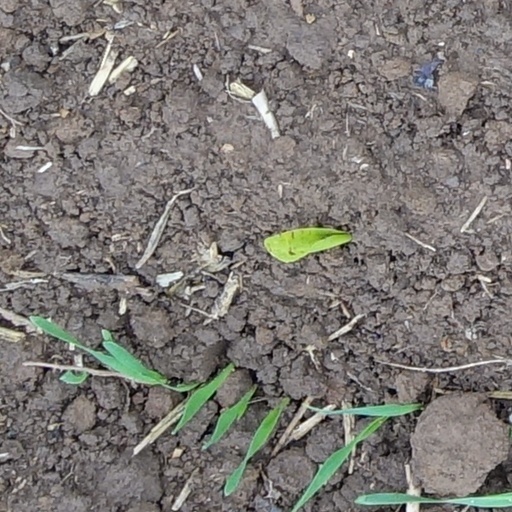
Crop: wheat